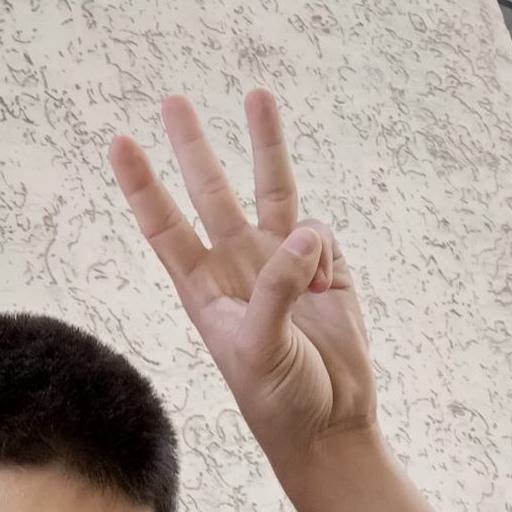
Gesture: three